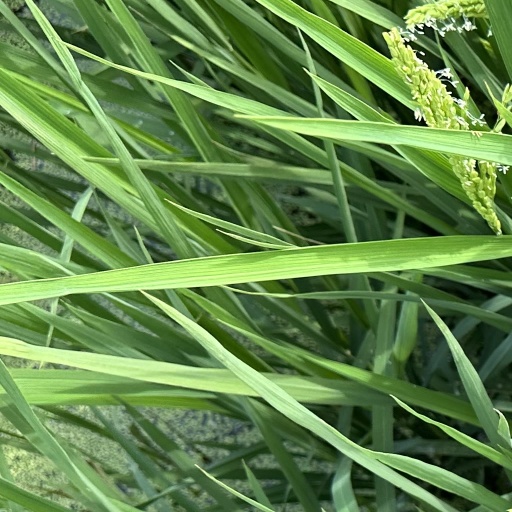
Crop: rice